Crewel embroidery

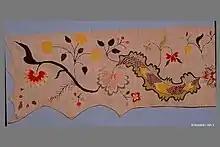
Detail of linen valence ca. 1760–1770 embroidered with crewel wool, American

Jacobean embroidery designs enjoyed a resurgence in interest during the reign of Queen Anne (reigned 1702–1707). Patterns from the mid-1600s were copied, either exactly or with some alterations. While the tree motif is common to all, there is evidence of gradual change in the designs that link them together.